Describe the emotion expressed in this image:  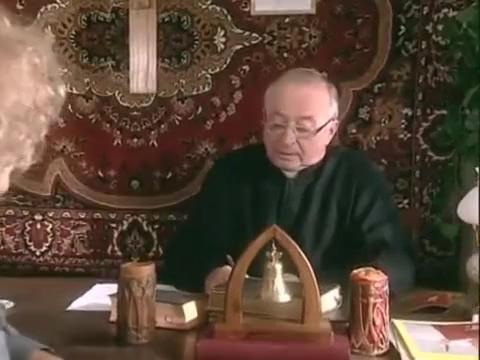
This person displays Suffering, valence and arousal with low intensity.